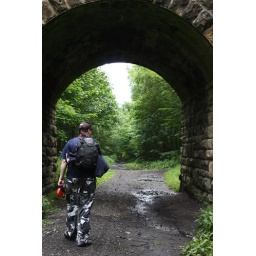
Stu walking under the old bridge in the middle of Chopwell Woods